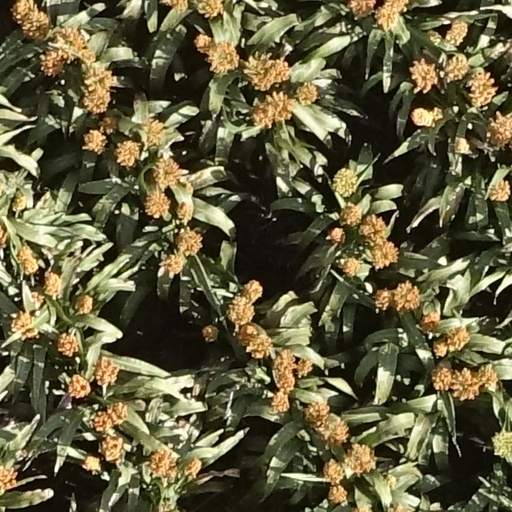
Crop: sorghum